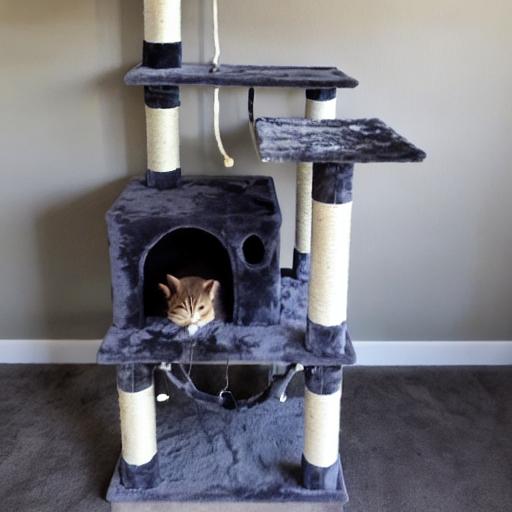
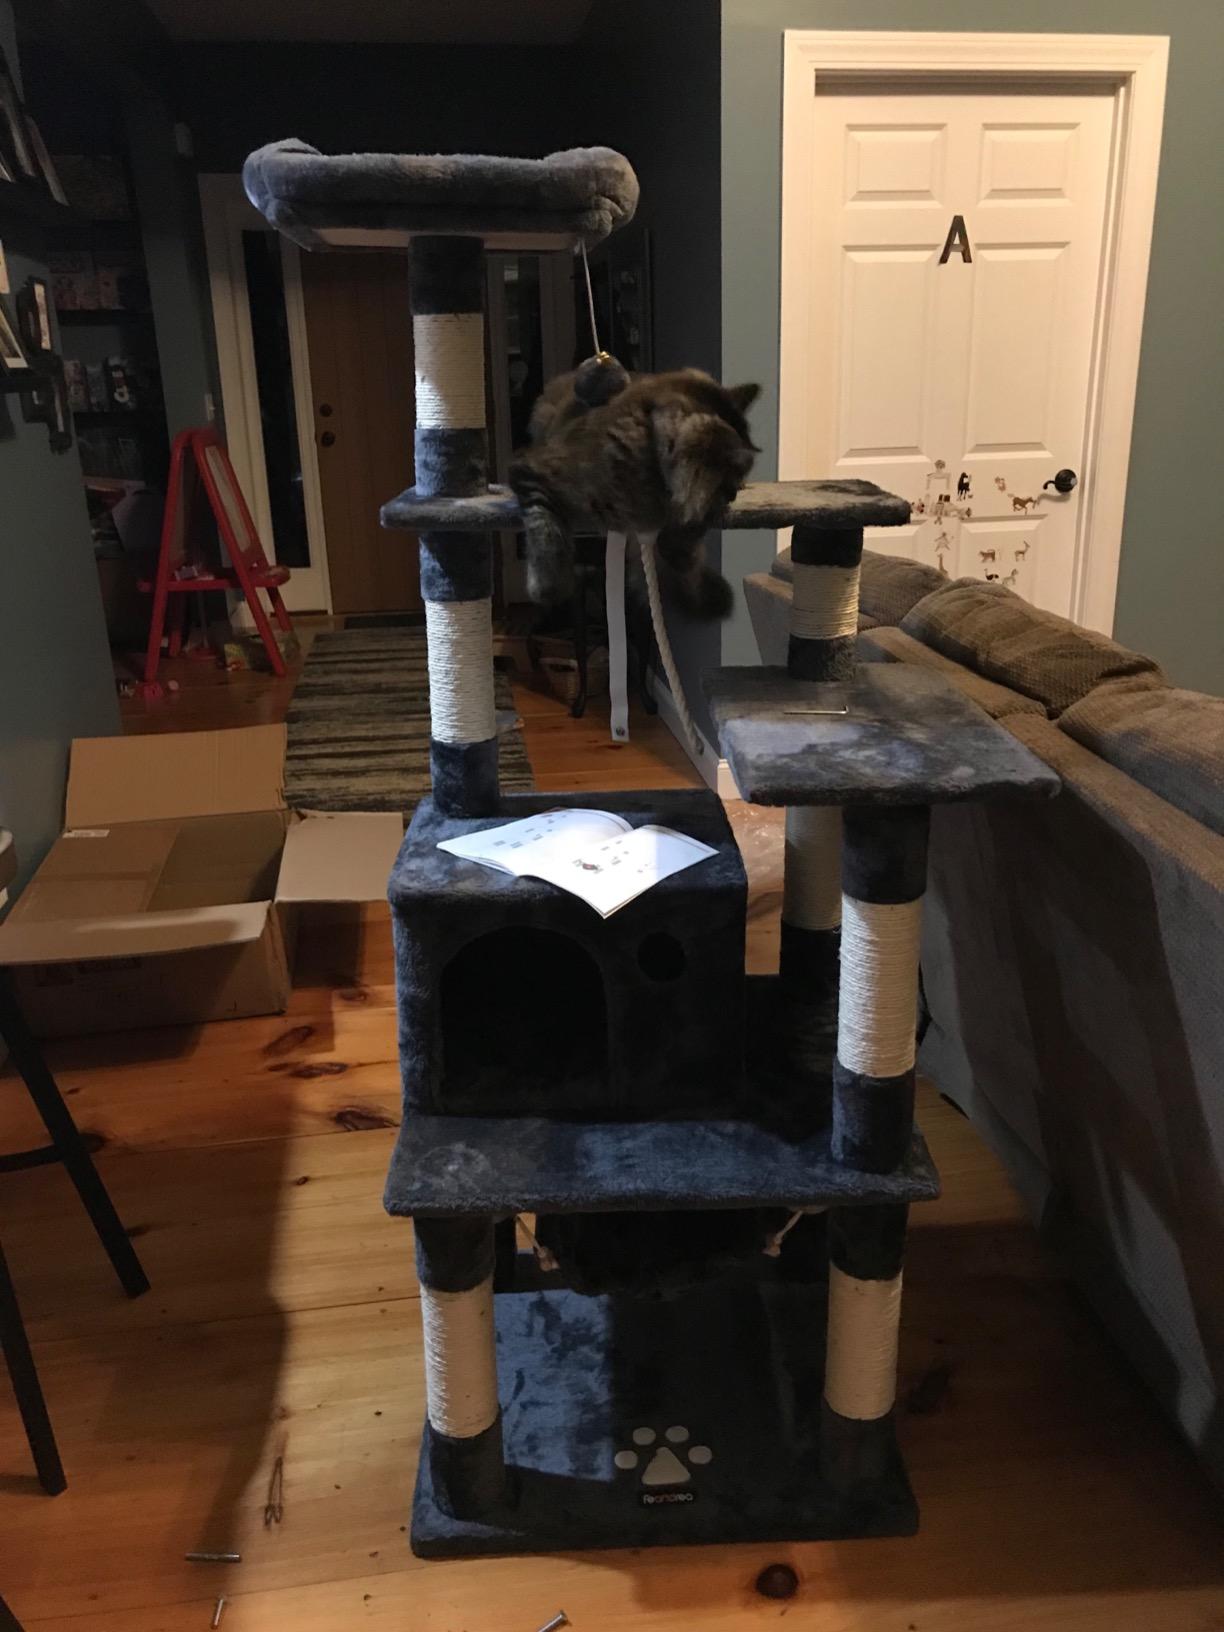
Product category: items_cat tree
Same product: no